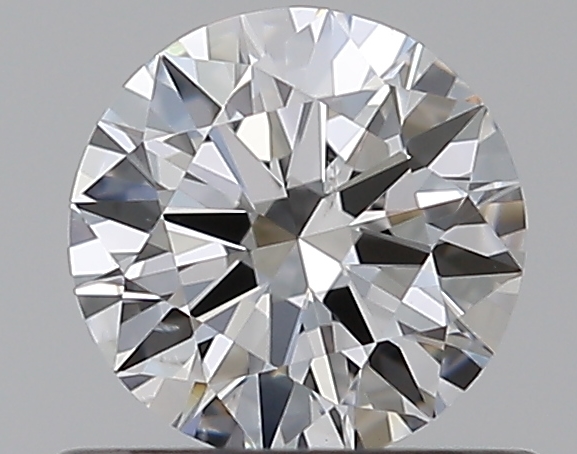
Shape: round
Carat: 0.5
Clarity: SI1
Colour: E
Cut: VG
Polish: EX
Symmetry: EX
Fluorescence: N
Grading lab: GIA
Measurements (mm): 5.08 x 5.12 x 3.09